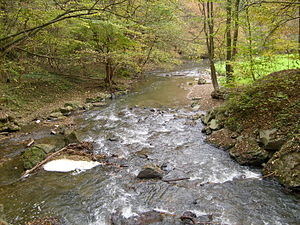
Düssel
Düssel er en flod i delstaten Nordrhein-Westfalen i Tyskland, og en af Rhinens bifloder fra højre. Den har sit udspring Wülfrath og Velbert i Bergisches Land. Floden løber vestover gennem Neanderthal, hvor de første fossiler af neandertaler blev fundet i 1856. Düssel løber ud i Rhinen ved Düsseldorf. Navnet Düsseldorf kommer fra floden, og dorf der betyder lille by.